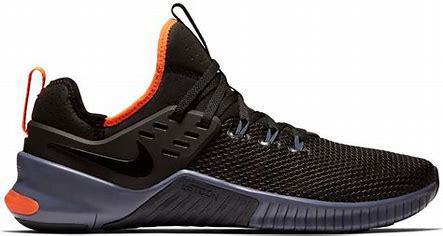
Brand: Nike
Model: Free Metcon 5